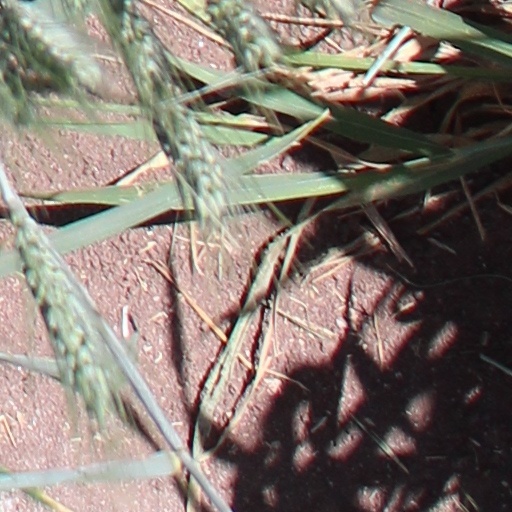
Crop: wheat